Mao Zedong's cult of personality

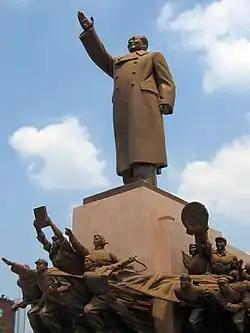
The statue of Mao Zedong in Shenyang.

Mao Zedong's cult of personality was a prominent part of Chairman Mao Zedong's rule over the People's Republic of China from the state's founding in 1949 until his death in 1976. Mass media, propaganda and a series of other techniques were used by the state to elevate Mao Zedong's status to that of an infallible heroic leader, who could stand up against the West, and guide China to become a beacon of communism.